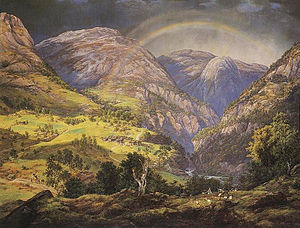
Fra Stalheim
Fra Stalheim, 1842
Fra Stalheim, 1842, er malet af Johan Christian Dahl og regnes for et hovedværk i den norske nationalromantiske malerkunst. Billedet er baseret på skitser fra juli 1826 og er udført i Dahls atelier i Dresden. Billedet er et tour de force i nationalromantiske motiver og i komposition. Den dobbelte regnbue markerer fjeldenes betydning, mens forgrunden viser birk og andre eksempler på norsk fjeldflora, samt en lille bondesamfund, gengivet med respekt og interesse for norsk byggetradition.